Manyasree Viswamithran

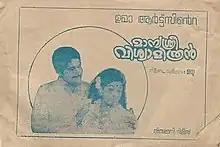
Poster

Manyasree Viswamithran is a 1974 Indian Malayalam-language satirical film, directed and produced by Madhu, and written by Kainikkara Kumara Pillai. The film stars Madhu, Sheela, Jayabharathi and Kaviyoor Ponnamma. It is based on Kainikkara Kumara Pillai's play "Mathruka Manushyan". Kamal Haasan worked as dance choreographer of this film.